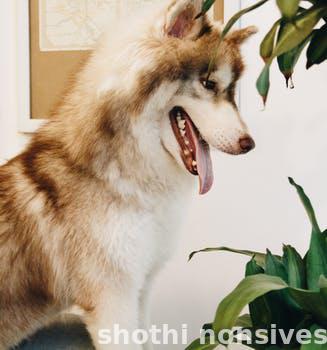
Label: Watermark